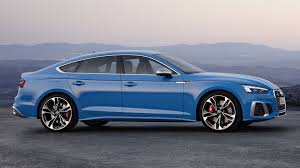
Label: noambulance